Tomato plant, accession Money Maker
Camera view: vertical (180 deg); turntable rotation: 240 degrees
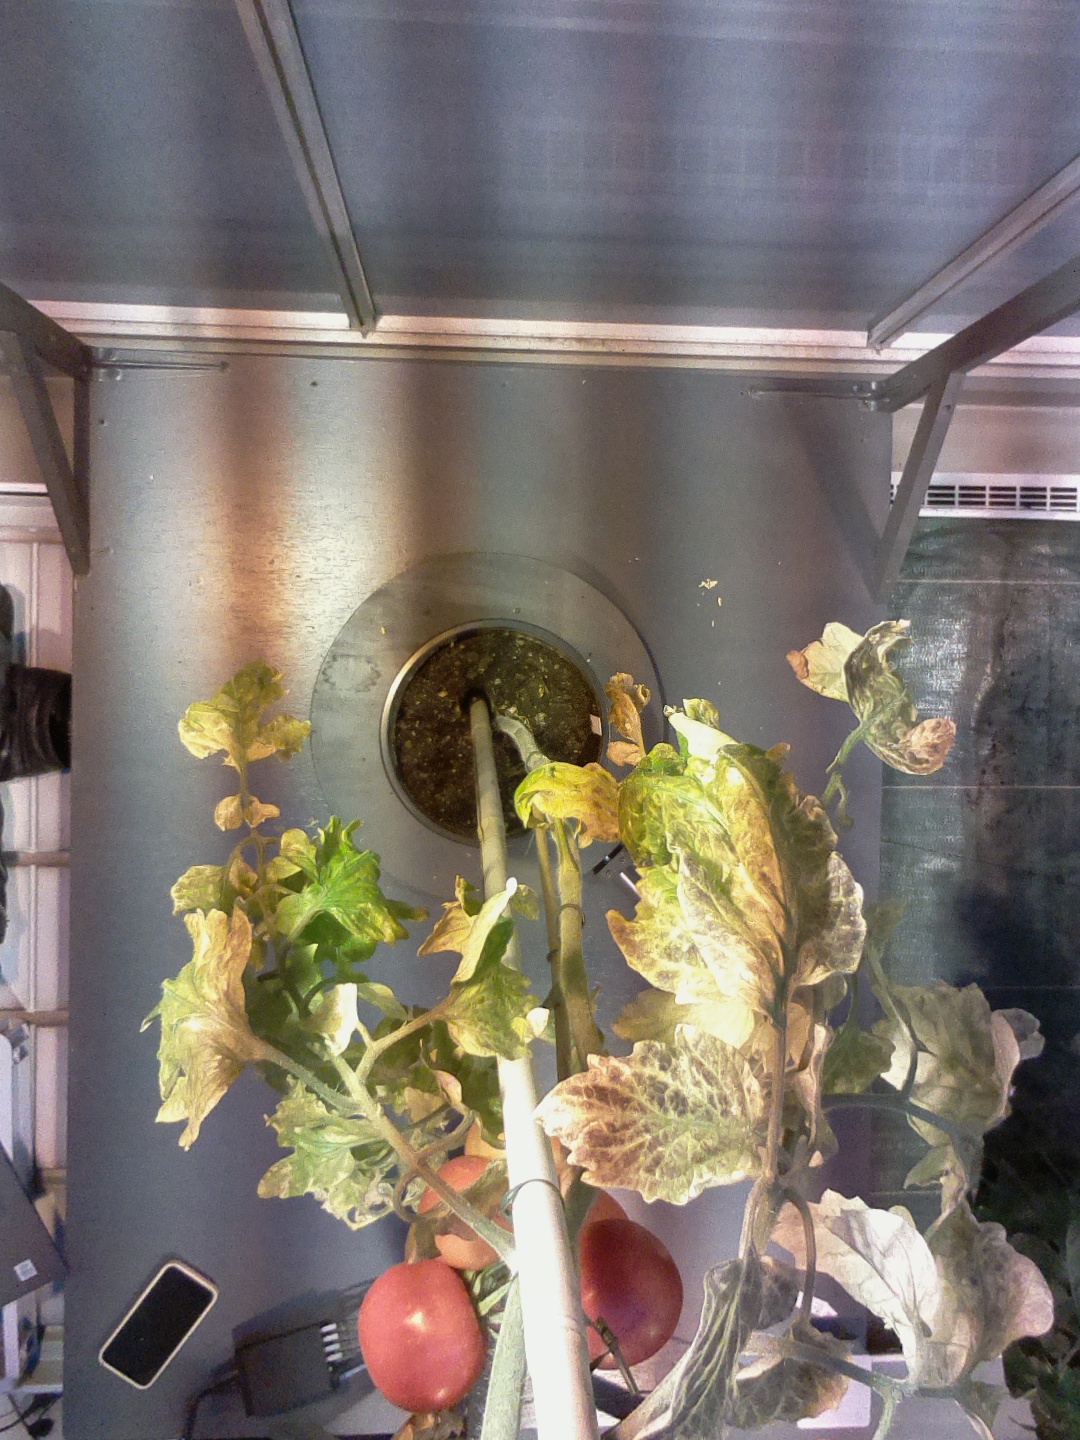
BBCH growth stage 86: 60%-70% of fruits show typical fully ripe color